Premier League

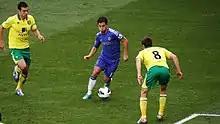
Eden Hazard in possession of the ball during a 2012 match between Chelsea and Norwich City

Despite major European success in the 1970s and early 1980s, the mid-to-late 1980s marked a low point for English football. Stadiums were ageing with poor facilities, hooliganism was rife, and all English clubs faced a 5-year ban from European competition following the events of the 1985 Heysel Stadium disaster with liverpool facing an extra year . The Football League First Division, the top level of English football since 1888, was behind leagues such as Italy's Serie A and Spain's La Liga in attendance and revenues, and several top English players had moved abroad.